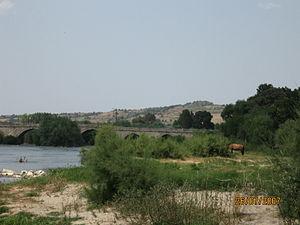
Vieux pont sur la Marica. Polski: Widok na most.
La commune de Svilengrad est située dans le sud de la Bulgarie.
Svilengrad est une ville située dans le sud de la Bulgarie.